Singai Pararasasegaram

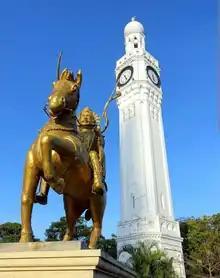
Pararasasegaram king of jaffana statue

Singai Pararasasegaram (died 1519), was one of the most well known kings of the later Aryacakravarti kings of the Jaffna kingdom. He was the father of Cankili I.